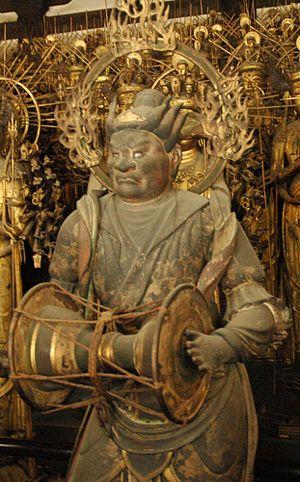
L'introduction du bouddhisme au Japon en provenance du royaume coréen de Baekje au milieu du VIᵉ siècle entraîne une renaissance de la sculpture japonaise. Des moines bouddhistes, des artisans et des lettrés s'installent autour de la capitale dans la province de Yamato et transmettent leurs techniques aux artisans locaux. Tout naturellement, les premières sculptures japonaises des époques Asuka et Hakuhō montrent de fortes influences de l'art continental et se caractérisent d'abord par des yeux en amande, des lèvres en forme de croissant tournées vers le haut et des plis dans les vêtements disposés symétriquement. L'atelier du sculpteur Tori Busshi, fortement influencé par le style des Wei du nord, produit des œuvres qui illustrent ces caractéristiques. La triade de Shaka Nyorai et le Guze Kannon au Hōryū-ji en sont d'excellents exemples. À la fin du VIIᵉ siècle, le bois remplace le bronze et le cuivre. Au début de la dynastie Tang, un plus grand réalisme s'exprime par des formes plus pleines, des fentes longues et étroites pour les yeux, des traits de visage plus doux, des vêtements fluides et embellis avec des ornements tels que des bracelets et des bijoux.